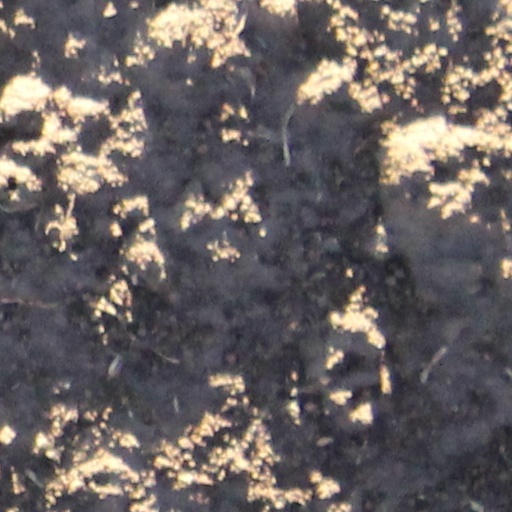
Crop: wheat